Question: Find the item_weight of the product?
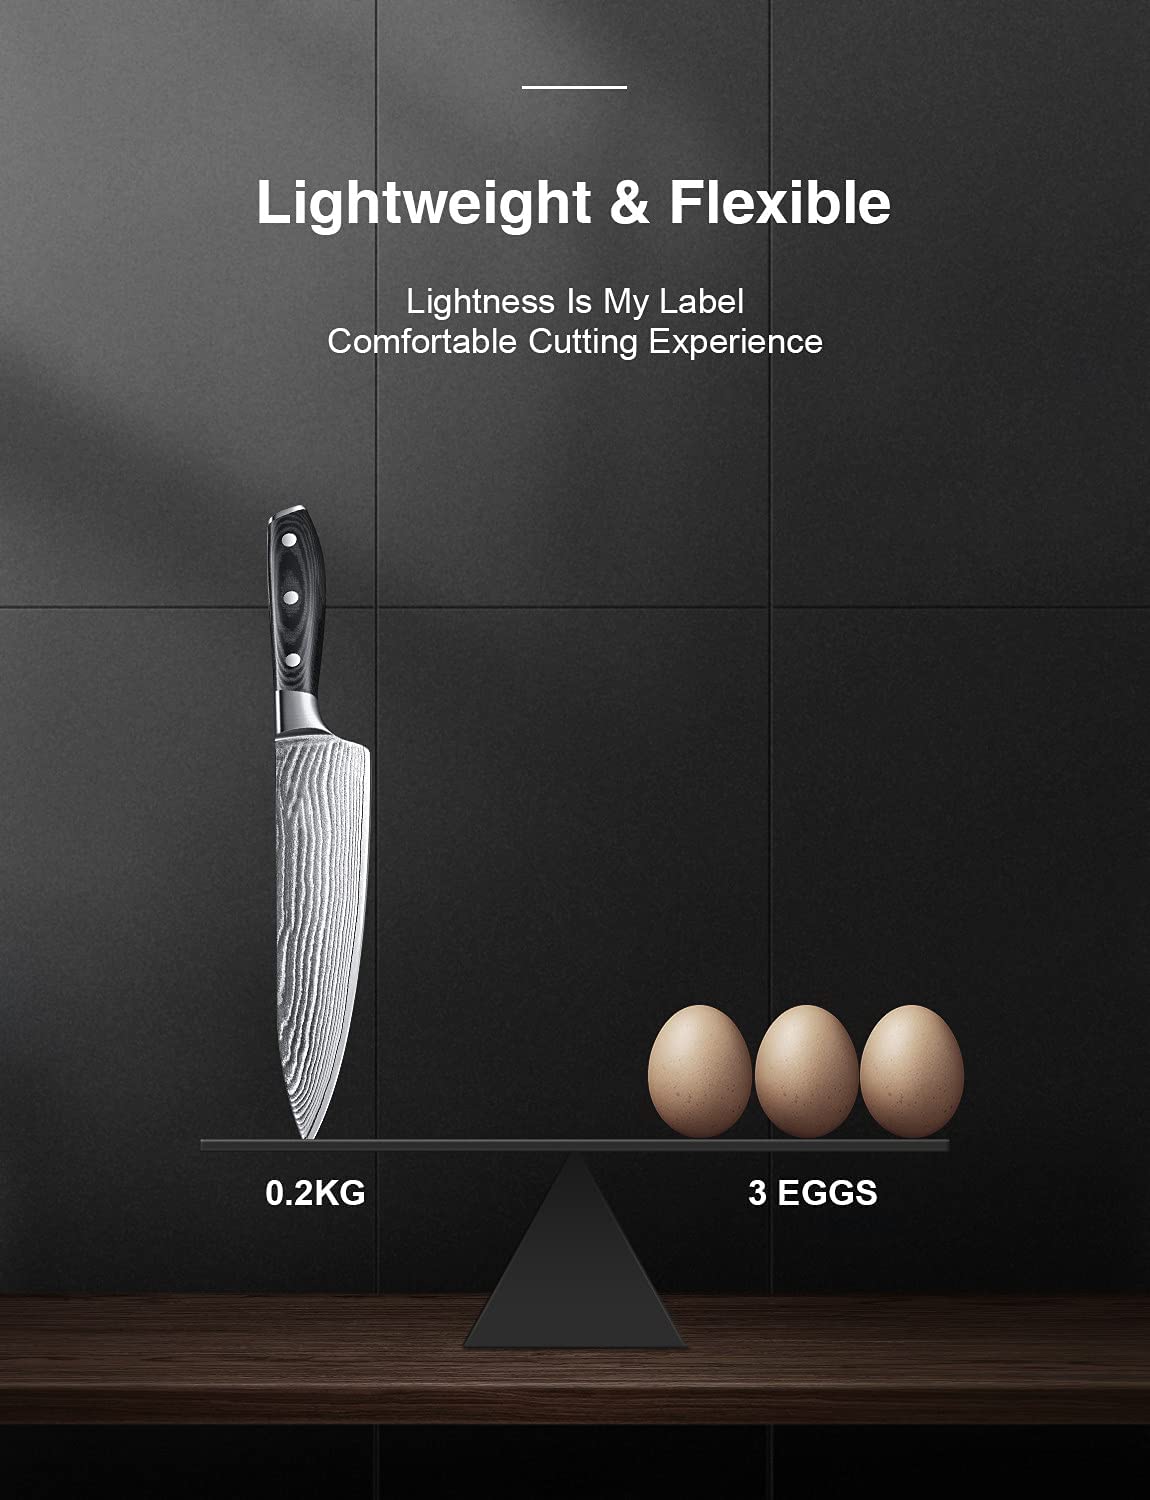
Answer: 0.2 kilogram